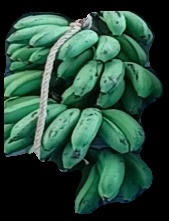
Variety: rasbale
Grade: grade2